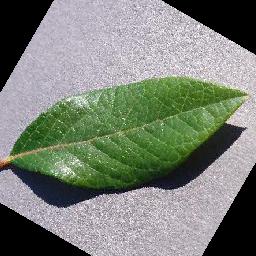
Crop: blueberry
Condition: healthy